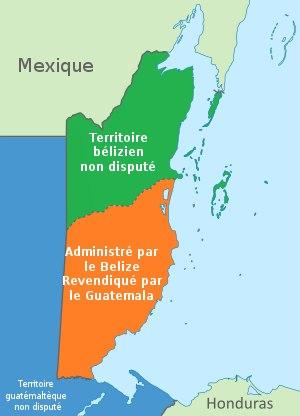
Un référendum a lieu le 15 avril 2018 au Guatemala. La population se prononce pour le recours à la Cour internationale de justice pour résoudre le différend frontalier l'opposant au Belize, conformément à un accord passé entre les deux pays fin 2008. Le Guatemala revendique une importante partie du Belize voisin, représentant plus de la moitié de son territoire.
Un référendum a lieu le 8 mai 2019 au Belize, la population étant amenée à se prononcer sur le recours à une médiation de la Cour internationale de justice pour résoudre le différend frontalier l'opposant au Guatemala, conformément à un accord passé entre les deux pays fin 2008. Le Guatemala voisin revendique une importante partie du Belize au sud du fleuve Sibun, représentant 60% de son territoire. Le scrutin avait été reporté à de nombreuses reprises.